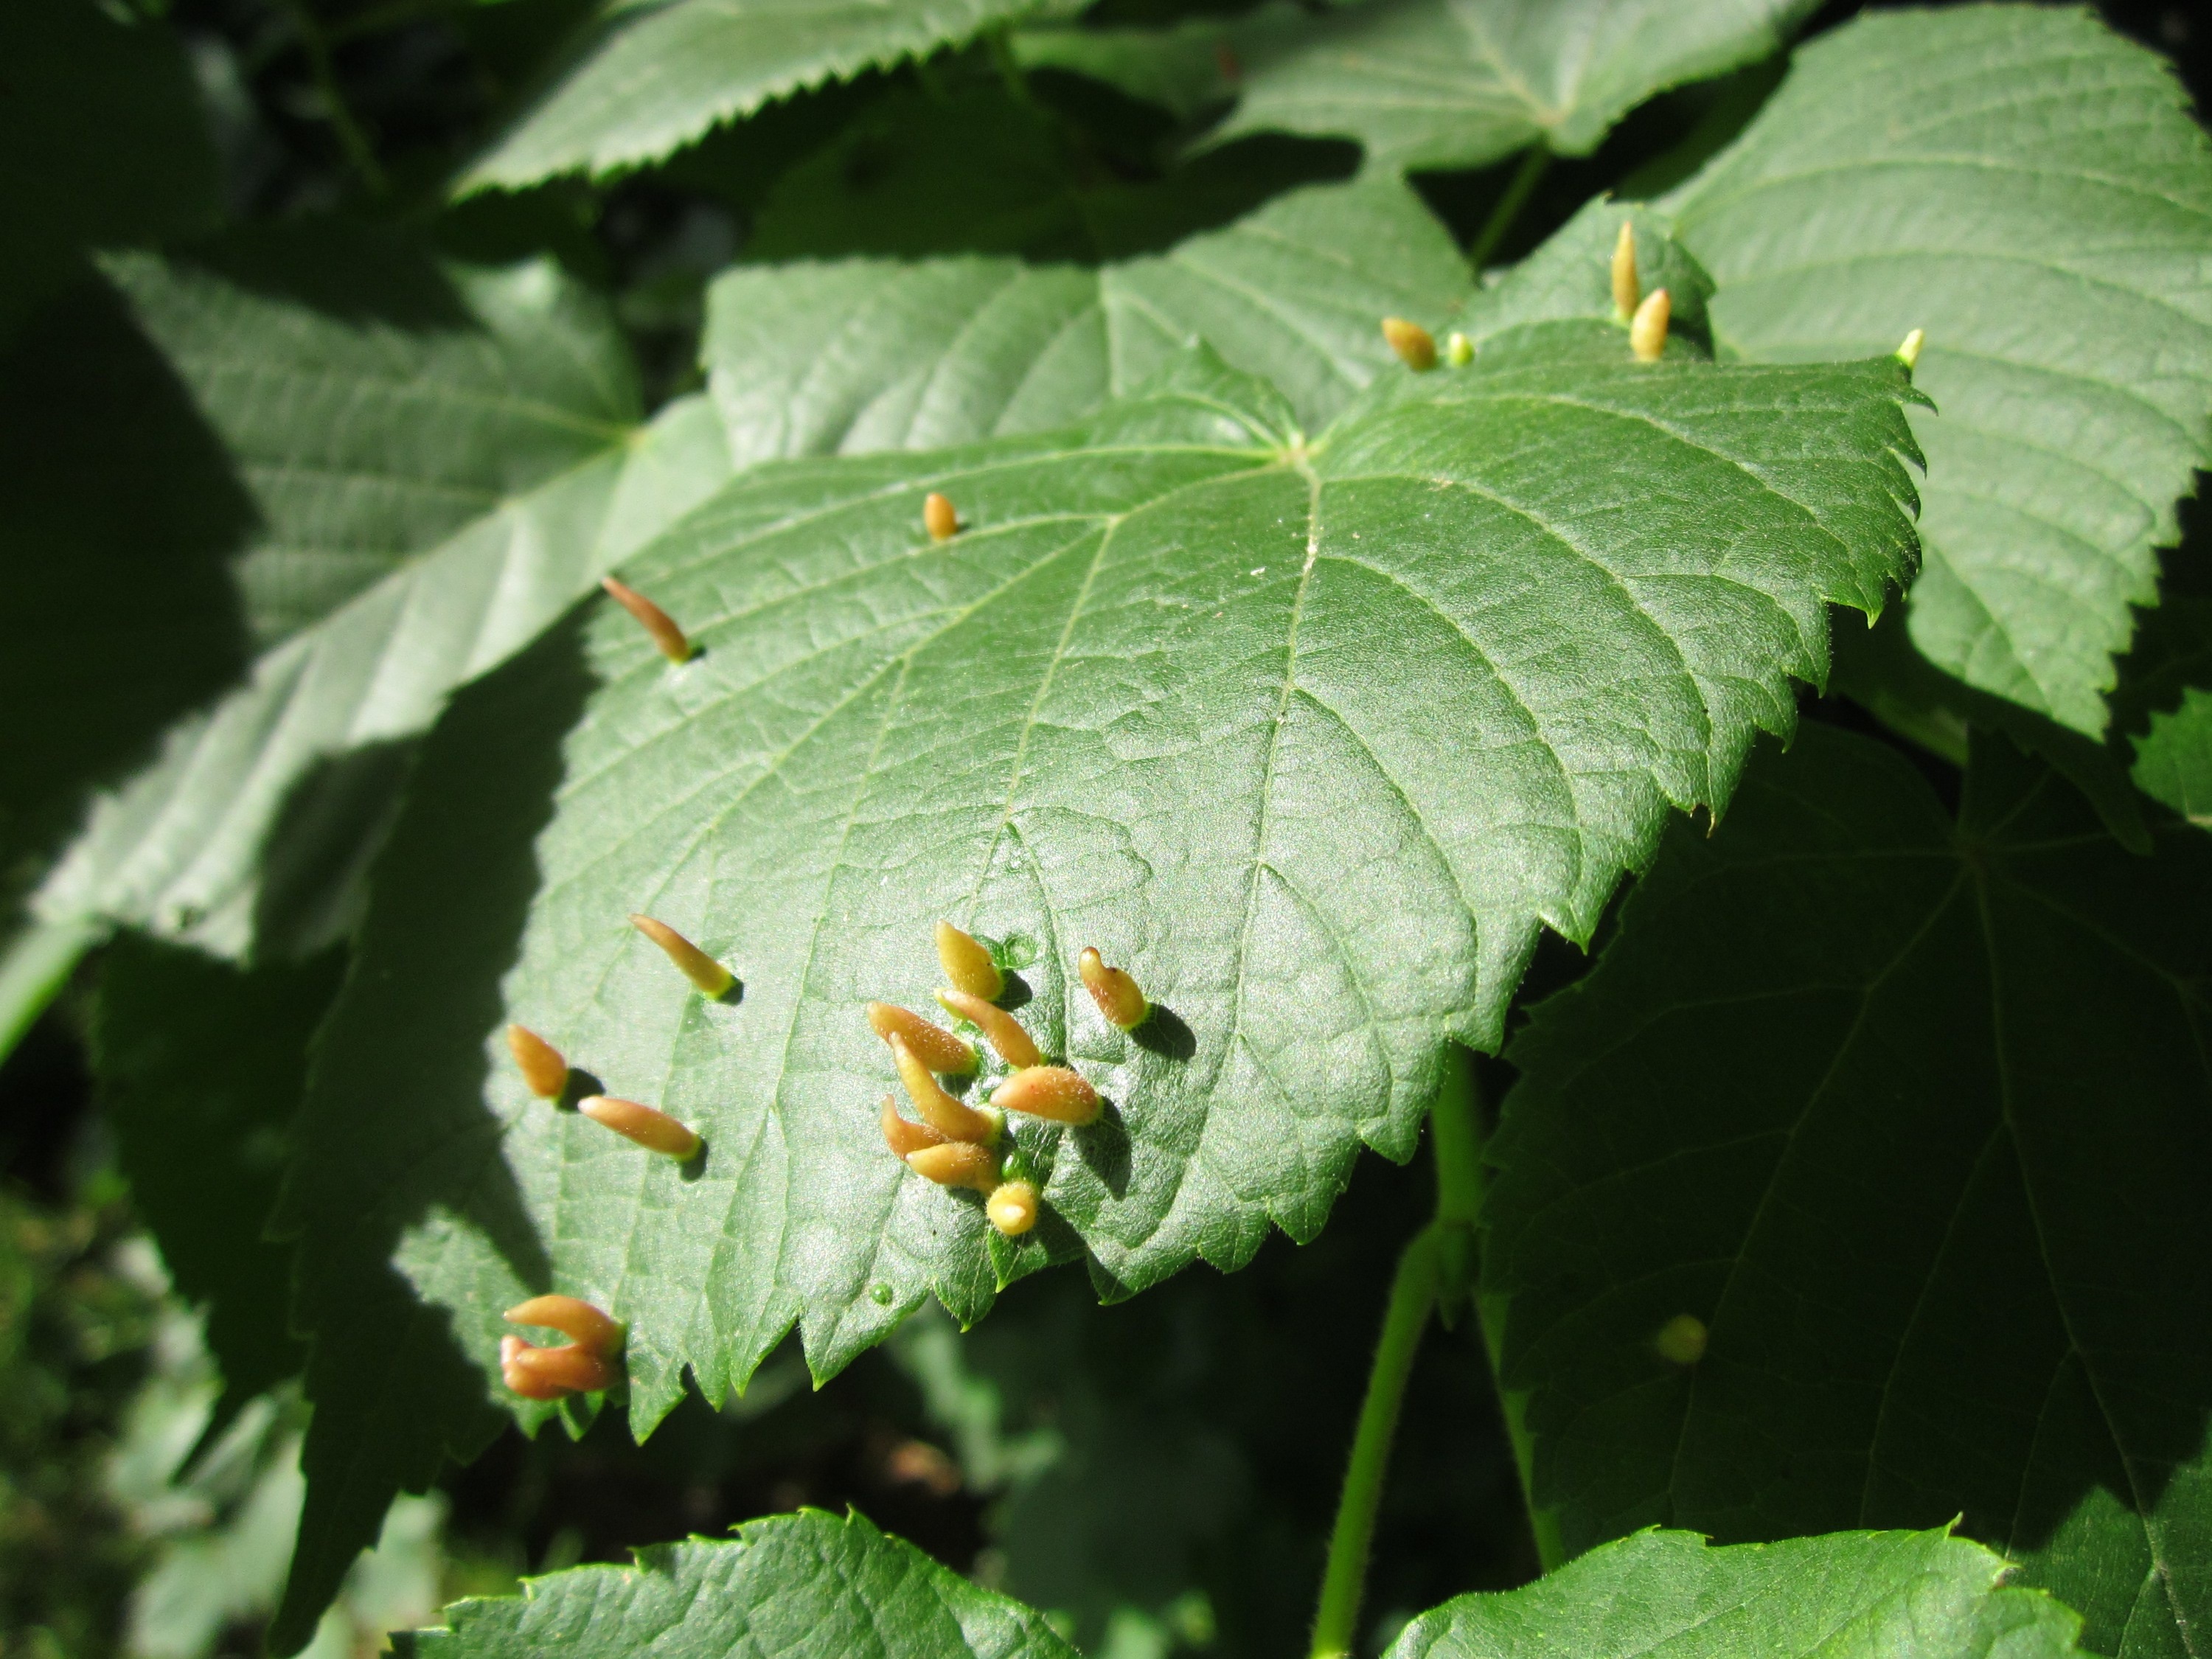
tree, nature, plant, leaf, flower, green, produce, insect, botany, flora, fauna, invertebrate, shrub, deciduous, macro photography, flowering plant, galls, ulmus glabra, wych elm, scots elm, land plant, moths and butterflies, bombycidae